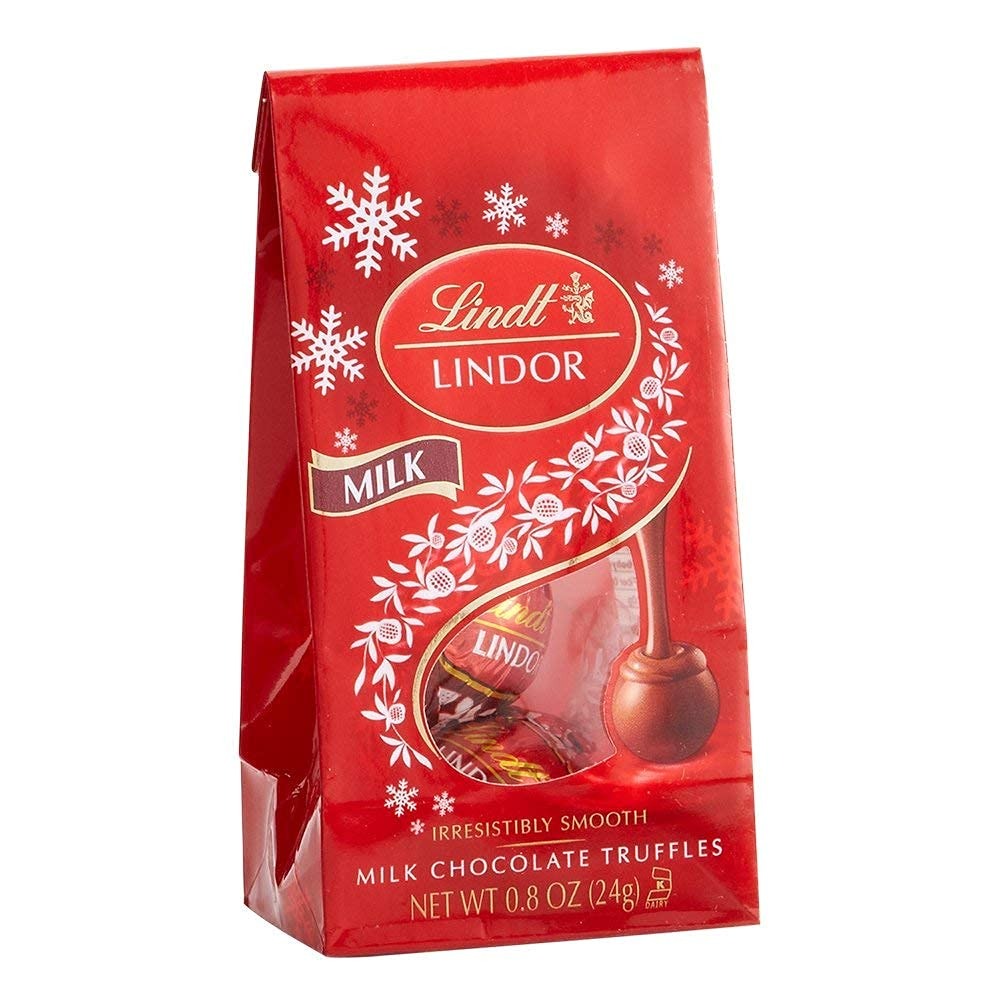
Item Name: Lindor, Milk Chocolate Mini Bag, 0.8 Ounce
Product Description: Bartell Drugs
Value: 0.8
Unit: Ounce

Price: 1.46